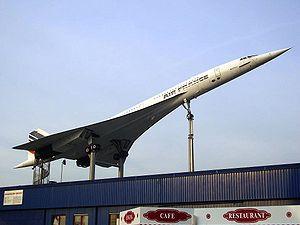
L'arrondissement de Rhin-Neckar est un arrondissement du Bade-Wurtemberg, en Allemagne, situé dans le district de Karlsruhe et de l'aire urbaine Rhin-Neckar. Son chef-lieu est Heidelberg.
Le Concorde, avion de ligne supersonique franco-britannique, a été construit en seulement 20 exemplaires. 6 appareils ont servi pour le développement et 14 pour les vols commerciaux.